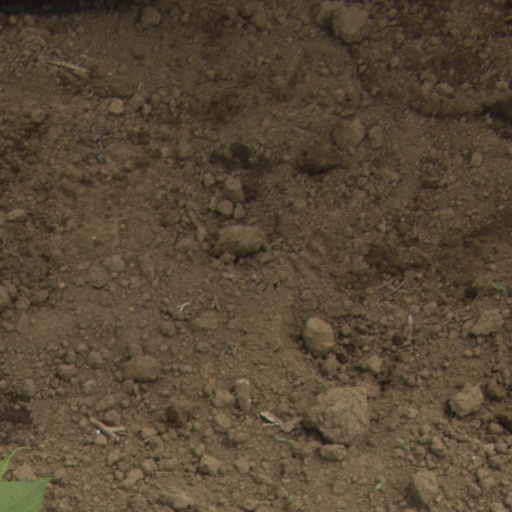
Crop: Jerusalem artichoke